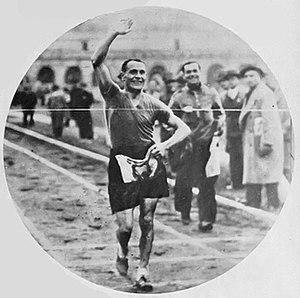
Ettore Rivolta, né le 3 septembre 1904 et décédé en 1977, est un athlète italien, spécialiste de la marche. Son plus grand succès est sa médaille de bronze obtenue sur 50 km aux championnats d'Europe de 1934 à Turin avec un temps de 4 h 54 min 05 s.